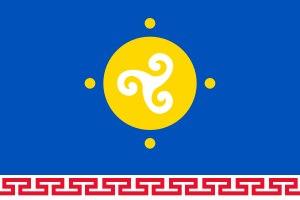
La Bouriatie-Oust-Orda était un sujet fédéral de Russie : un district autonome enclavé dans l'oblast d'Irkoutsk. Elle couvrait une superficie de 22 138,1 km² pour une population de 135 327 habitants. Oust-Ordynski était la plus grosse ville et le centre administratif du district.